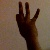
The image shows a hand gesture representing the number 9 in Indian Sign Language.